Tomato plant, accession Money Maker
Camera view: vertical (180 deg); turntable rotation: 240 degrees
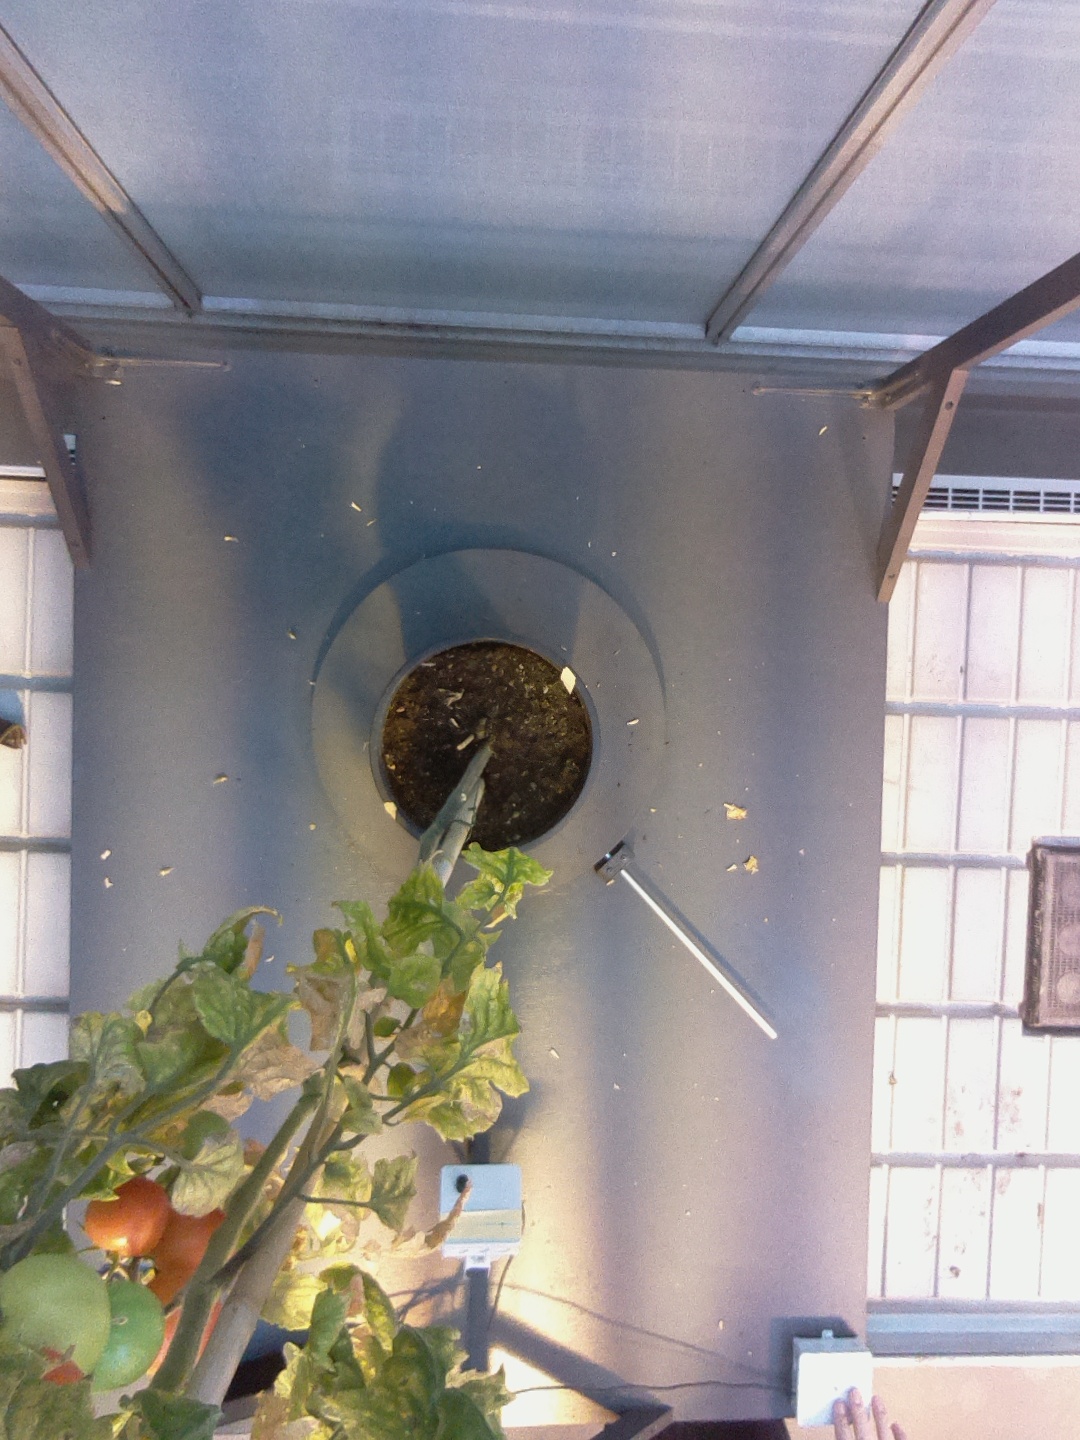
BBCH growth stage 84: 40%-50% of fruits show typical fully ripe color